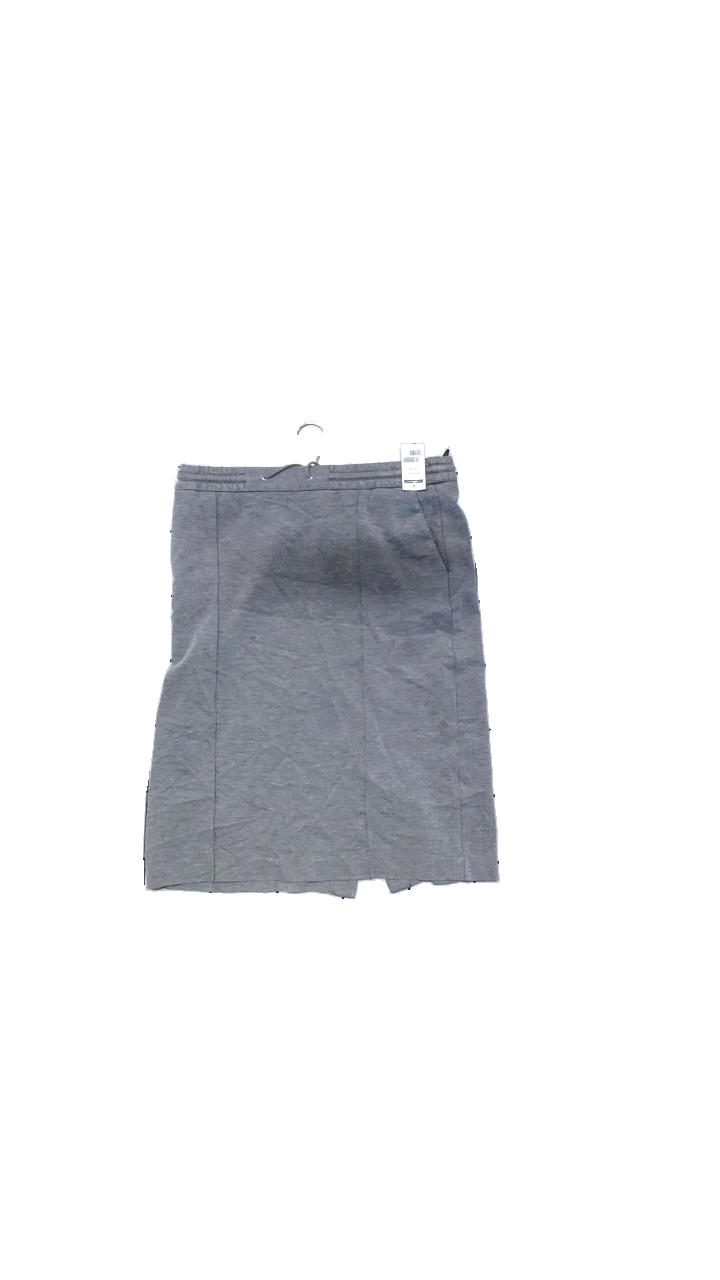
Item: Skirt (Ladies)
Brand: Stockhlm
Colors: Grey
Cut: Regular
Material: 67% viscose, 28% polyamide, 5% elastane
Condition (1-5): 4
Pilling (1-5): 3
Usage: Reuse
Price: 250-400